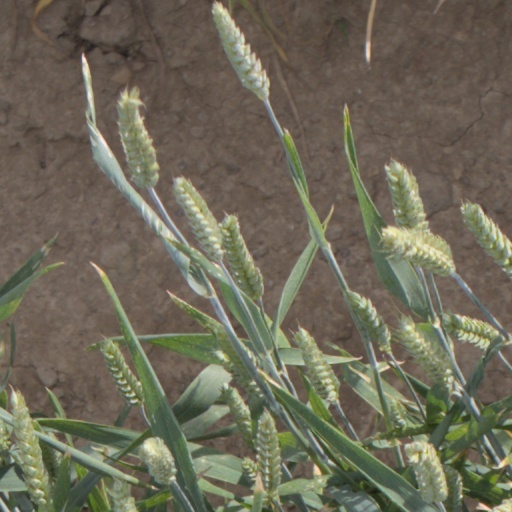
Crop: wheat